Butea monosperma

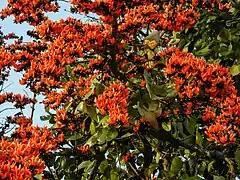
Palash in full bloom at Ranchi in Jharkhand, India

In India, the tree serves as a crucial host for the lac bug (Laccifer lacca), which creates shellac. It produces the most lac sticks per hectare of any lac tree.